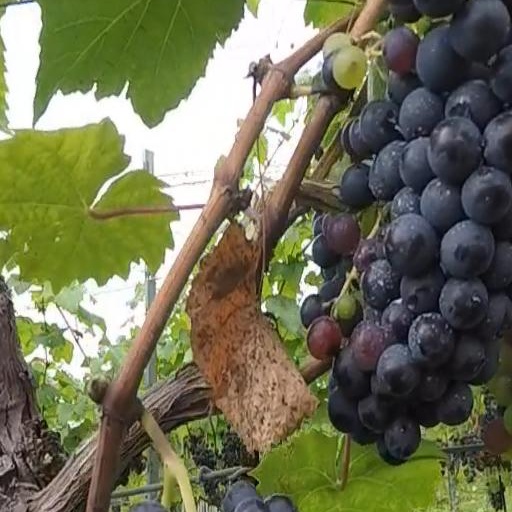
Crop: grape